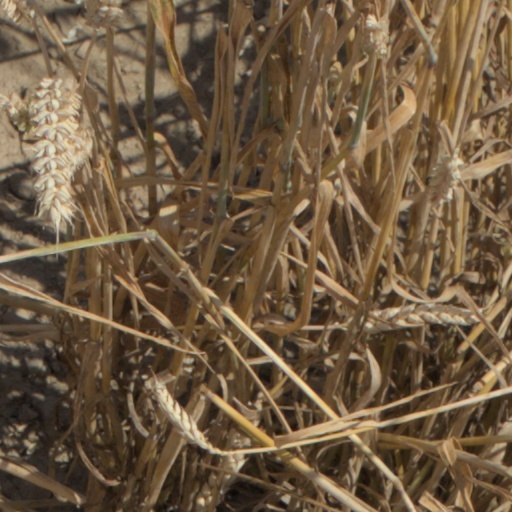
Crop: wheat